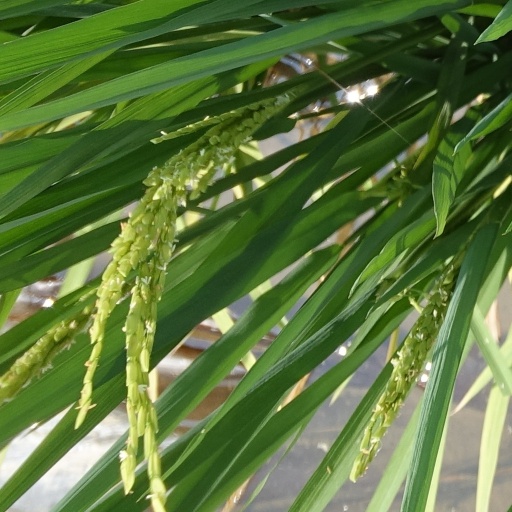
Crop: rice